French battleship Dunkerque

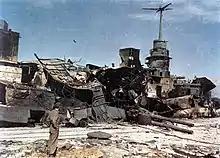
"Dunkerque" after the capture of Toulon by Allied forces in August 1944

On arriving in Brest on 3 December, "Dunkerque" was docked for repairs to her bow. The experience off Iceland had highlighted defects with her design, including insufficient freeboard and insufficiently strong construction. These problems could not be easily corrected, however, leaving the "Dunkerque"s vulnerable to storm damage. On 11 December, "Dunkerque" and the cruiser carried a shipment of part of the Banque de France's gold reserve to Canada. The ships arrived on 17 December and covered a convoy of seven troop ships that was also escorted by the battleship on the return voyage. While still at sea on 29 December, the convoy met the local escort forces in the Western Approaches, which took over responsibility of the convoy, allowing "Dunkerque" and "Gloire" to detach for Brest. After arriving there on 4 January 1940, "Dunkerque" underwent another period of maintenance that lasted until 6 February. The ship then conducted sea trials and training maneuvers from 21 February to 23 March.